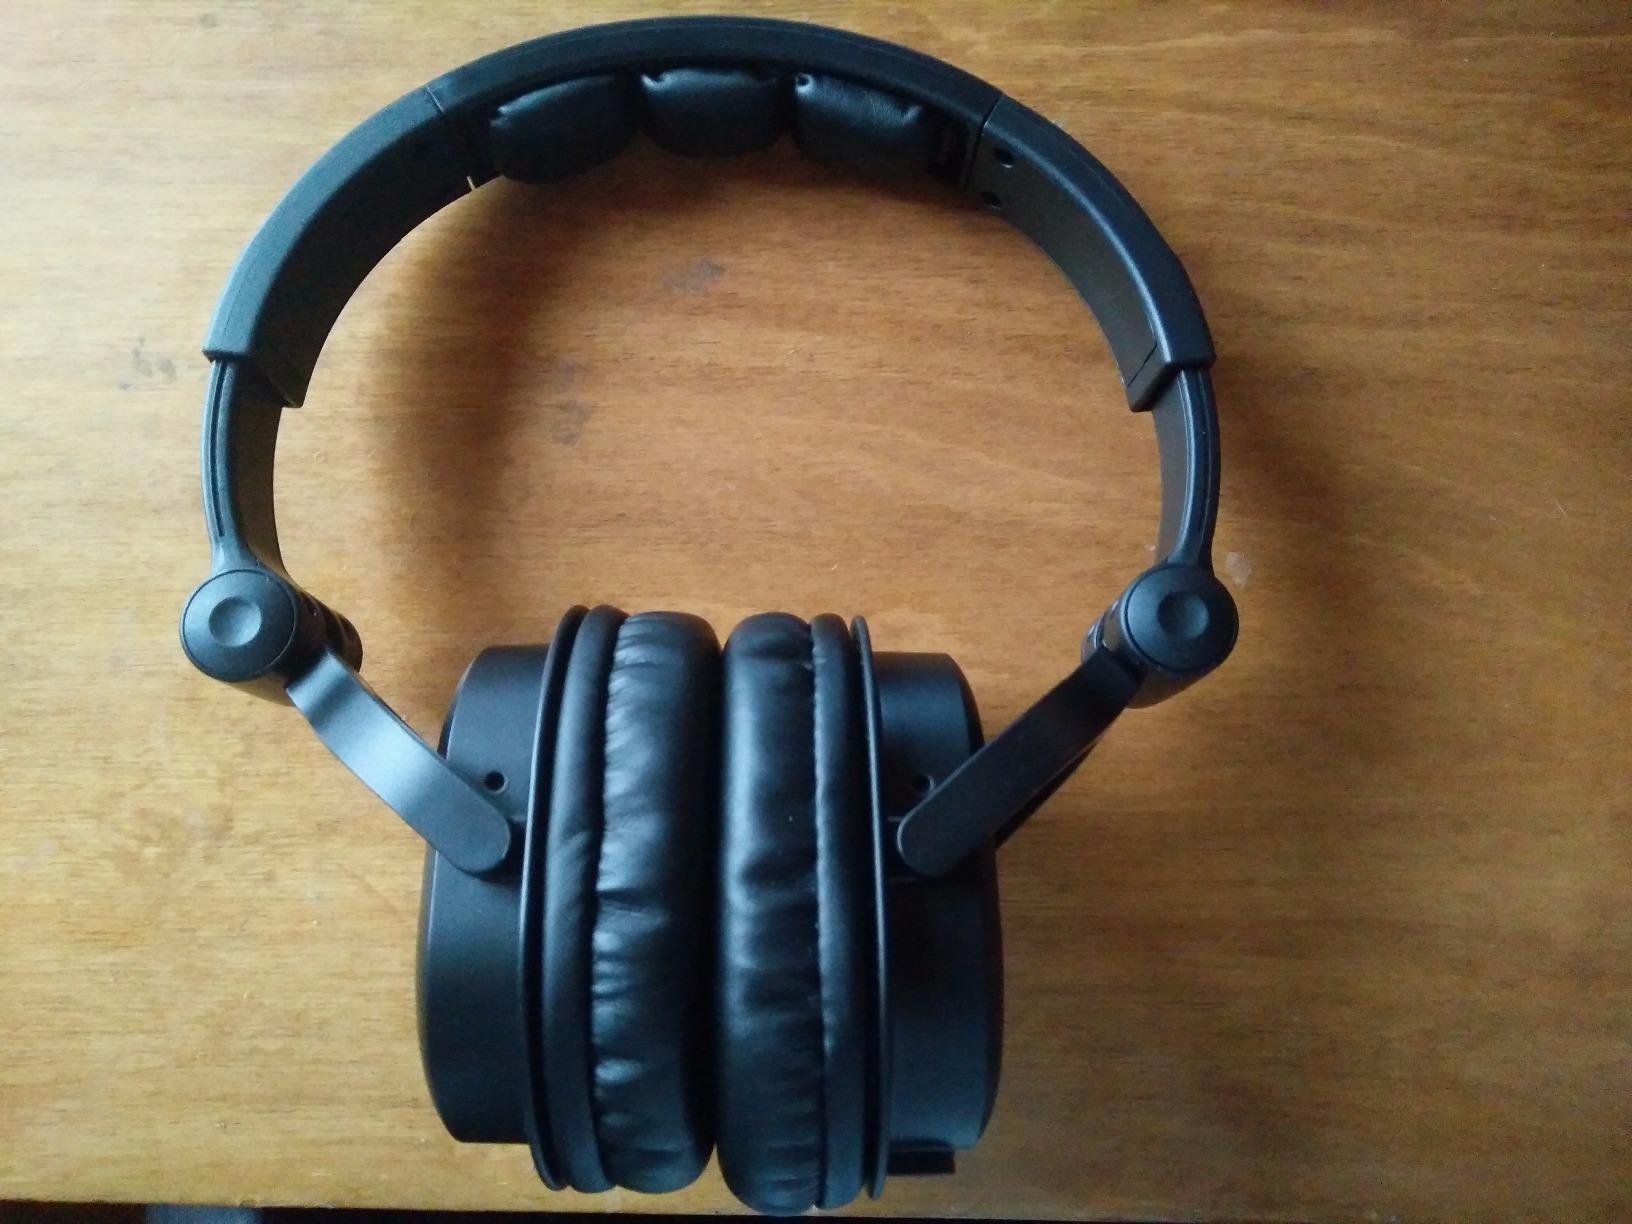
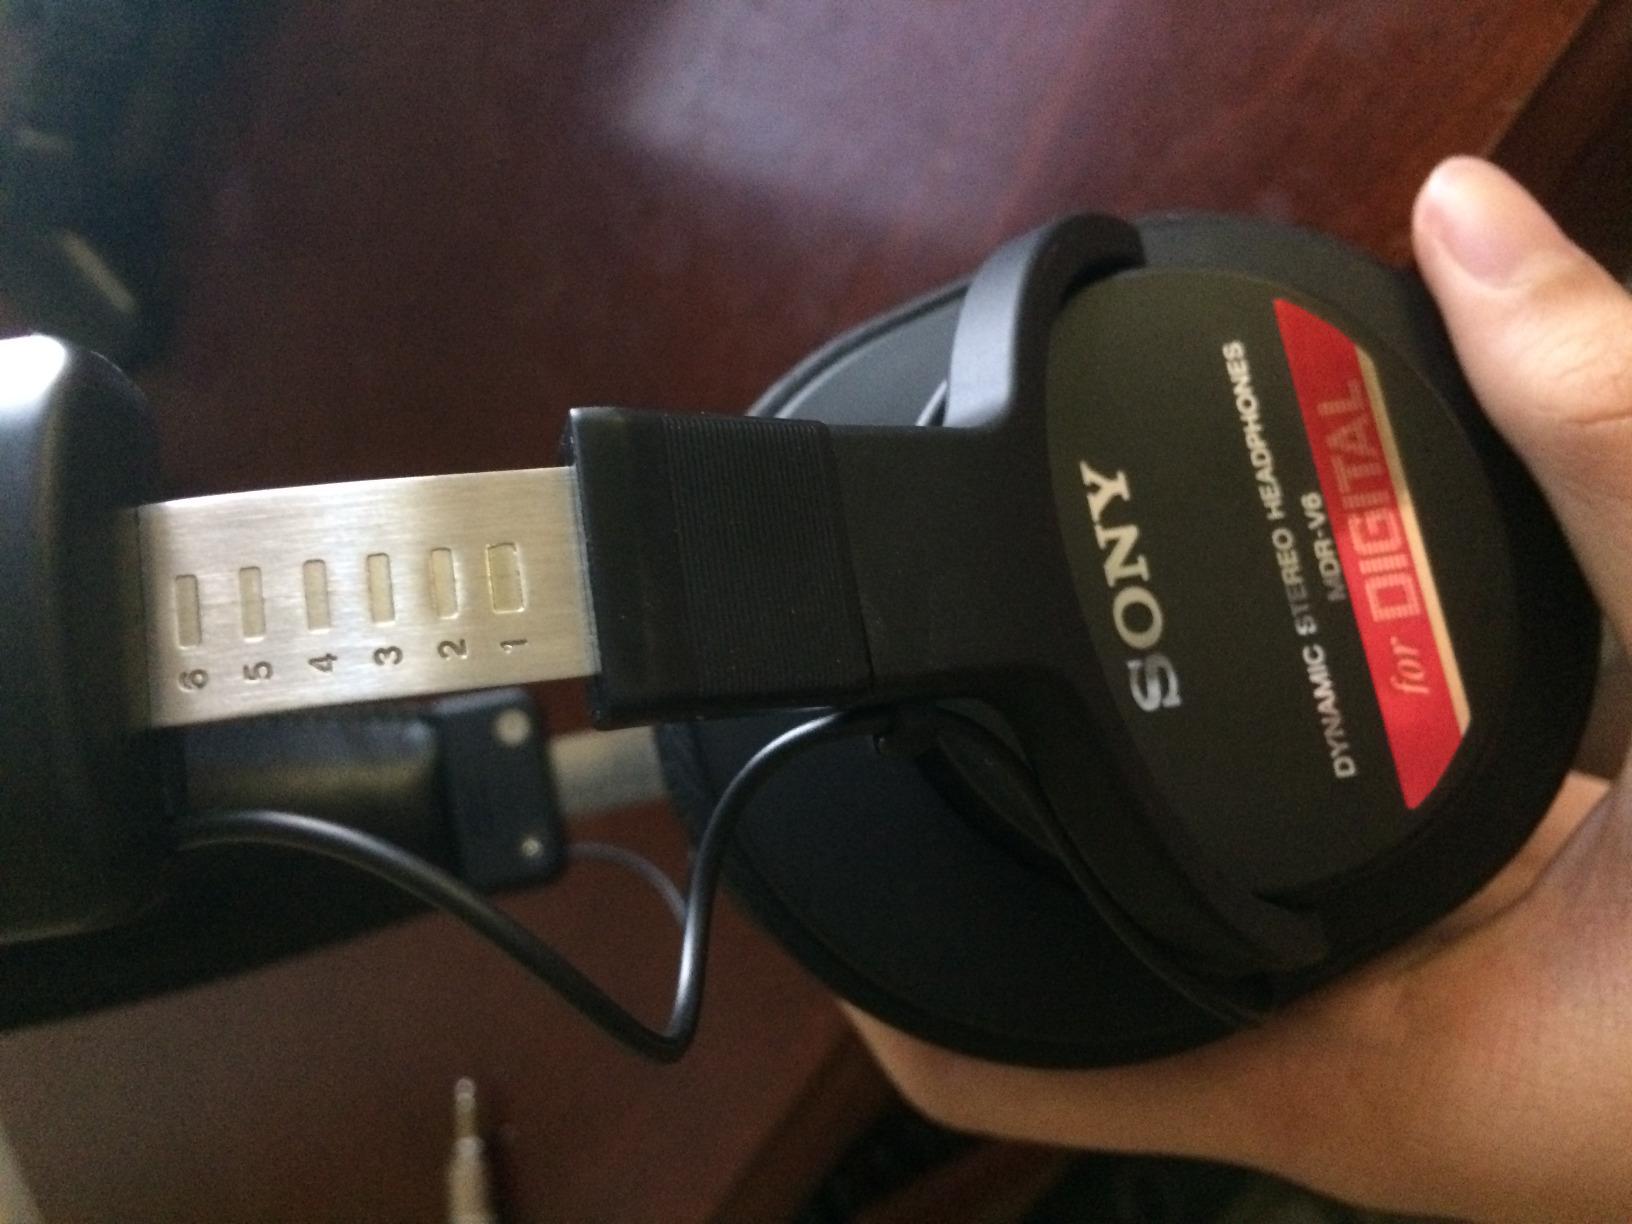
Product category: headphones
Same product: no